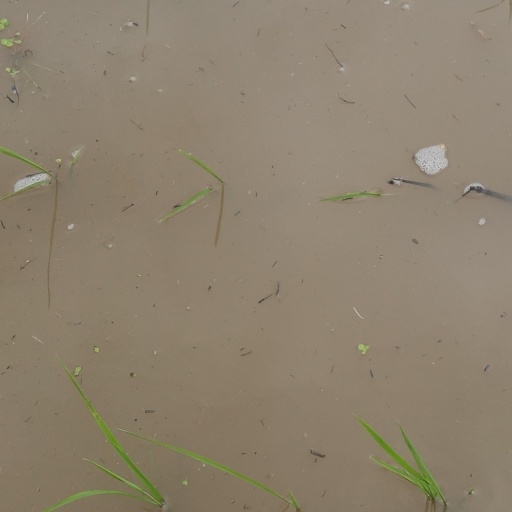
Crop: rice